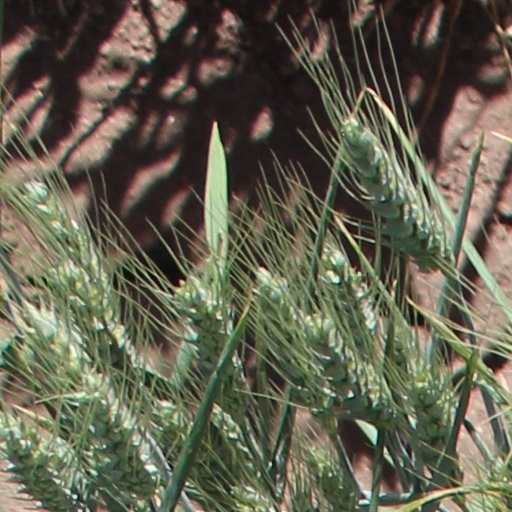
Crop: wheat